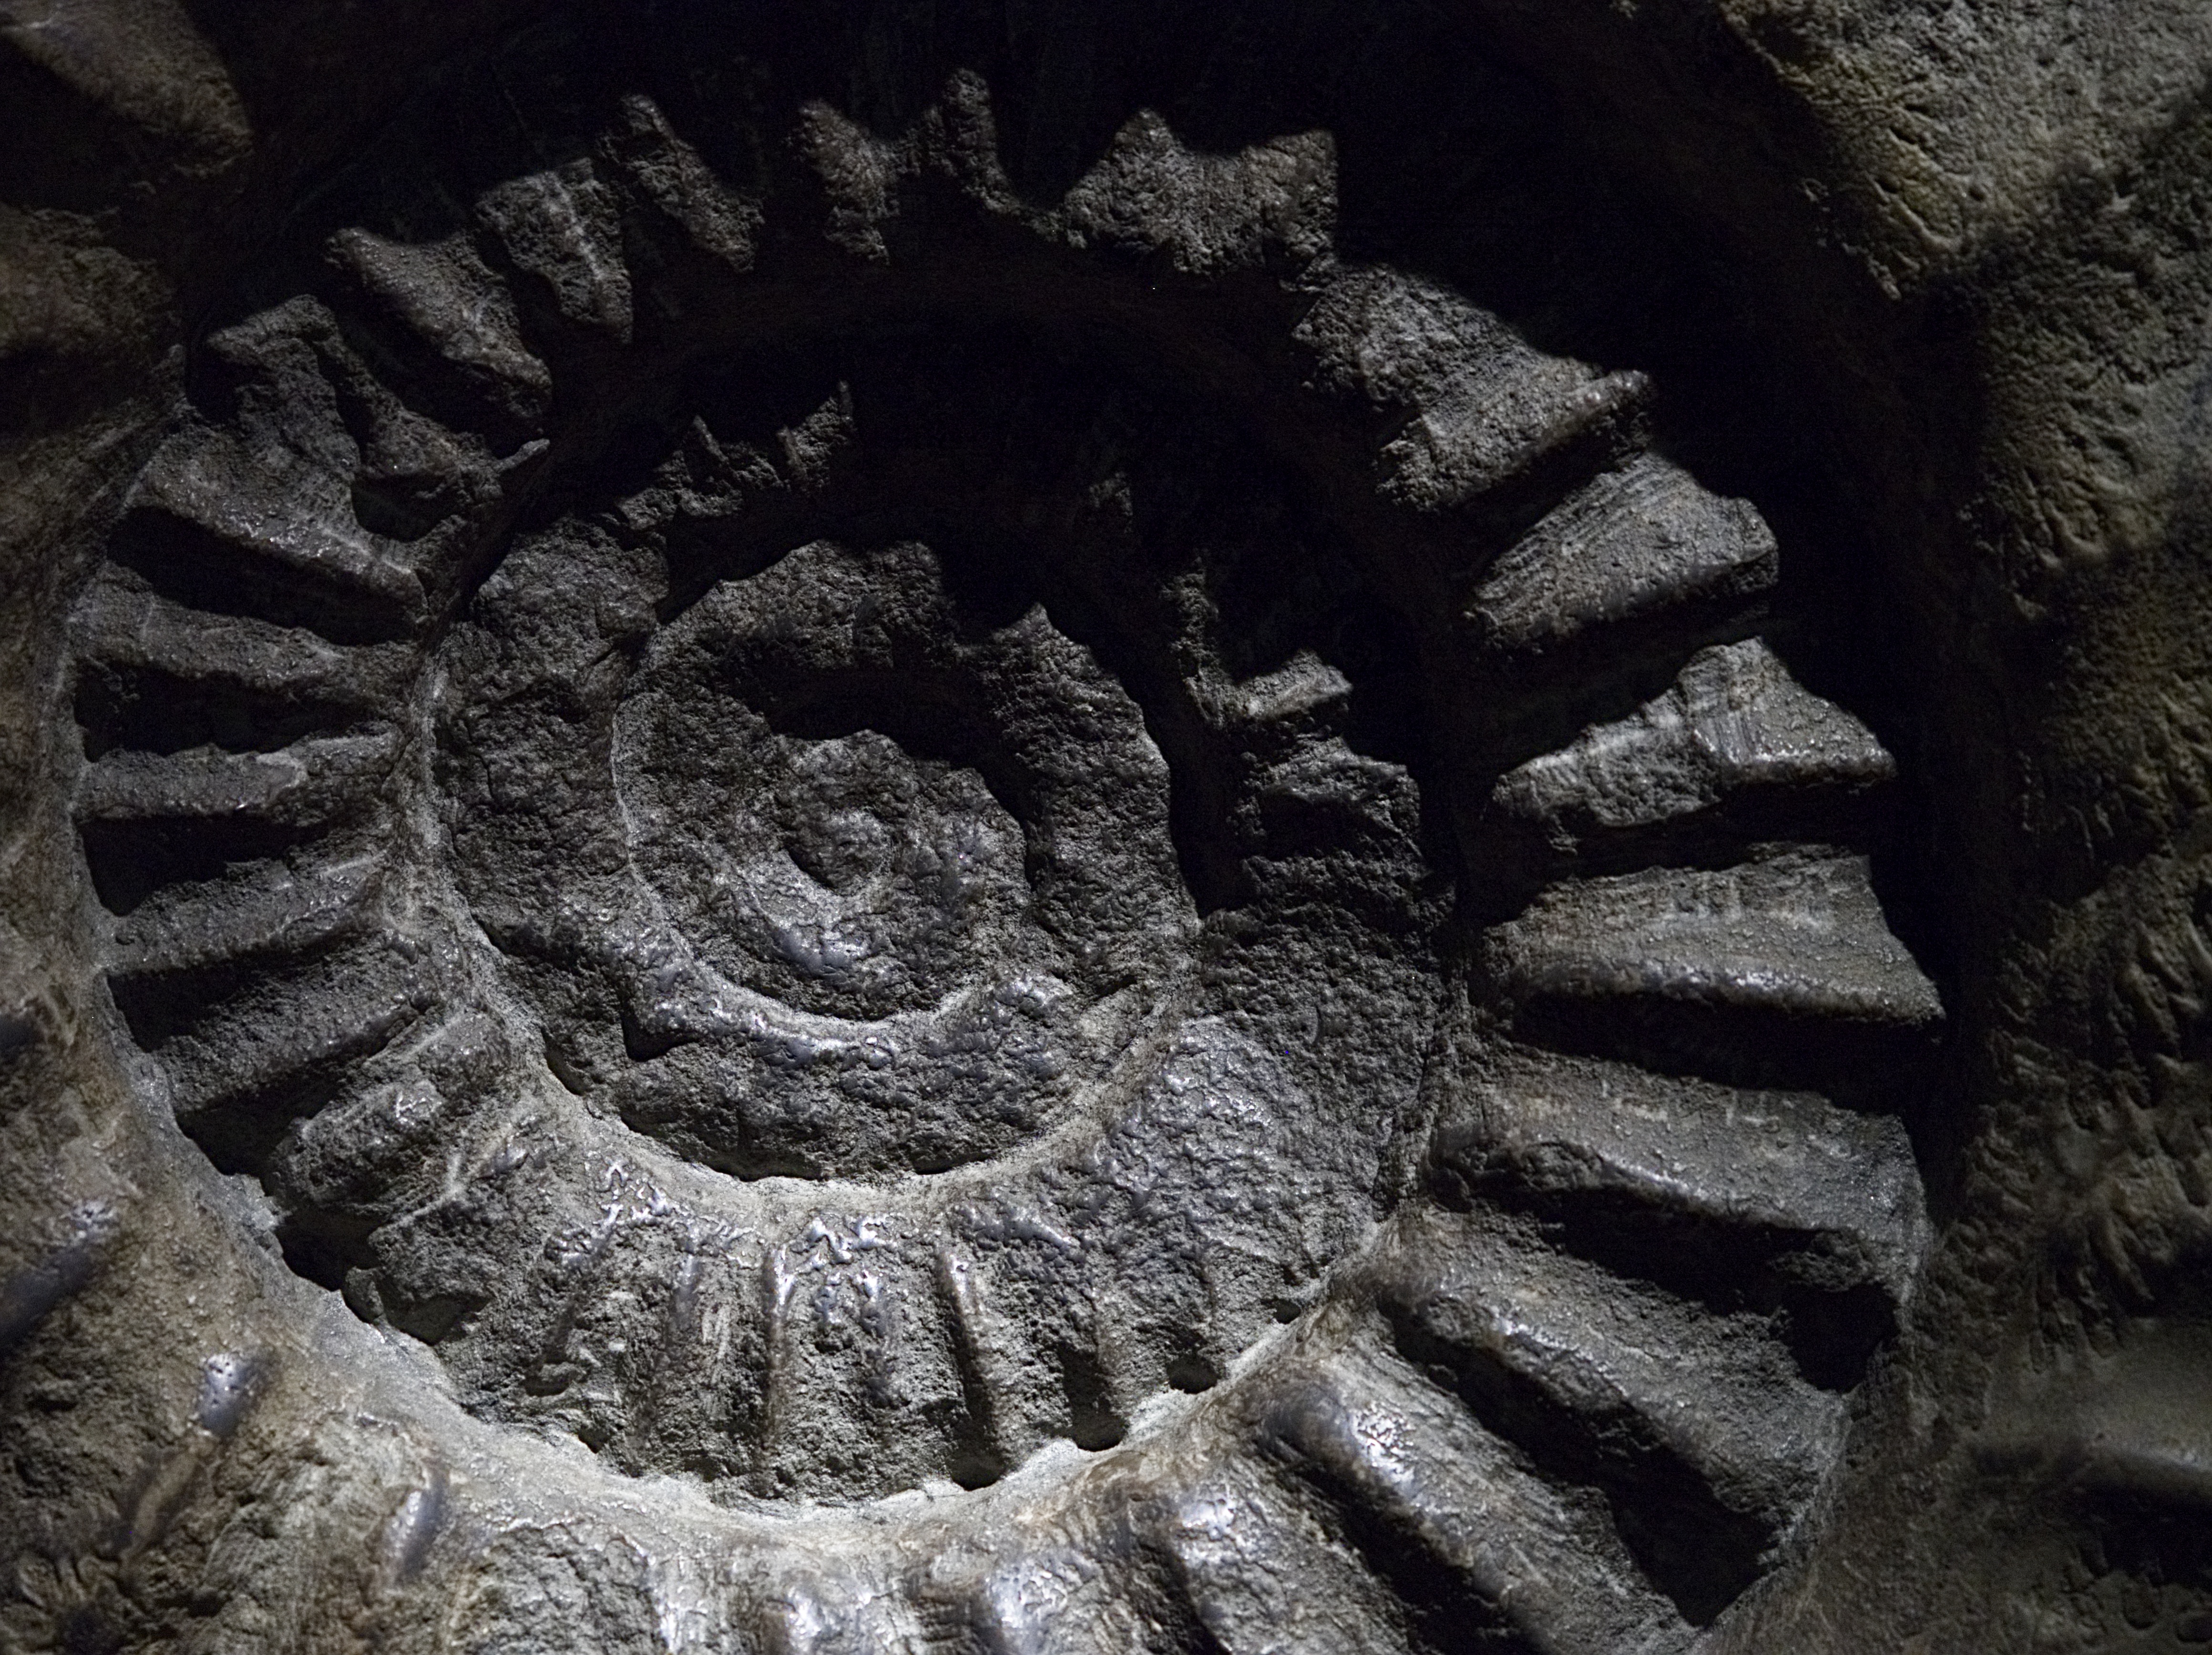
rock, spiral, old, stone, soil, ancient, black, shell, mollusk, sculpture, art, geology, temple, marine, creature, geological, fossil, carving, curled, prehistoric, dorset, mineral, cephalopod, paleontology, buried, mollusc, jurassic, archaeological site, fossilized, ammonite, ancient history, maya civilization, fossilised